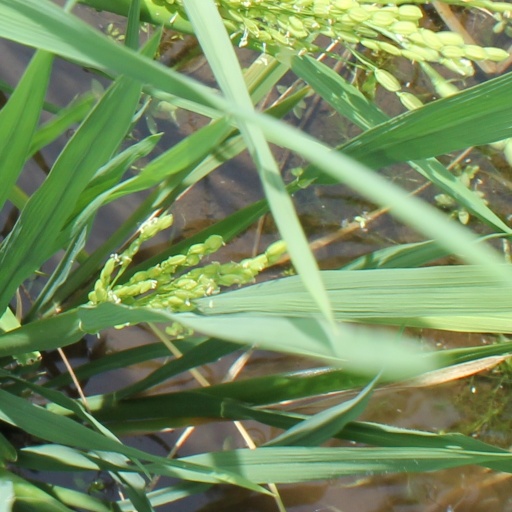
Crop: rice